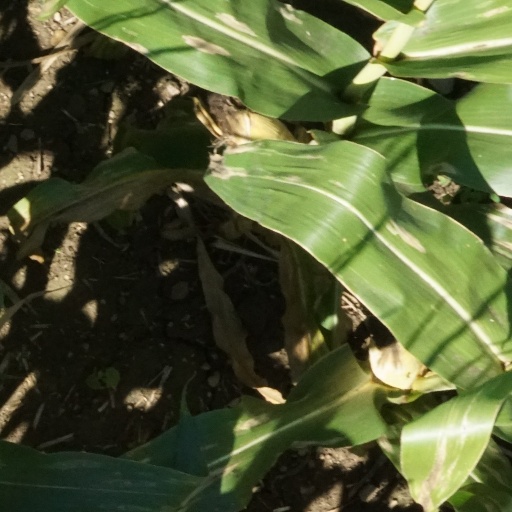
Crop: maize; corn